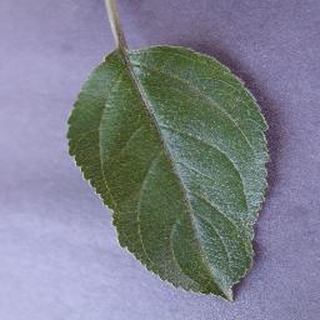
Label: healthy_apple